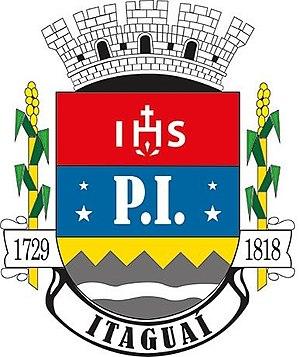
Itaguaí est une municipalité brésilienne du sud-ouest de l'État de Rio de Janeiro. Sa population était estimée à 111 171 habitants en 2011 et elle s'étend sur 275 km².